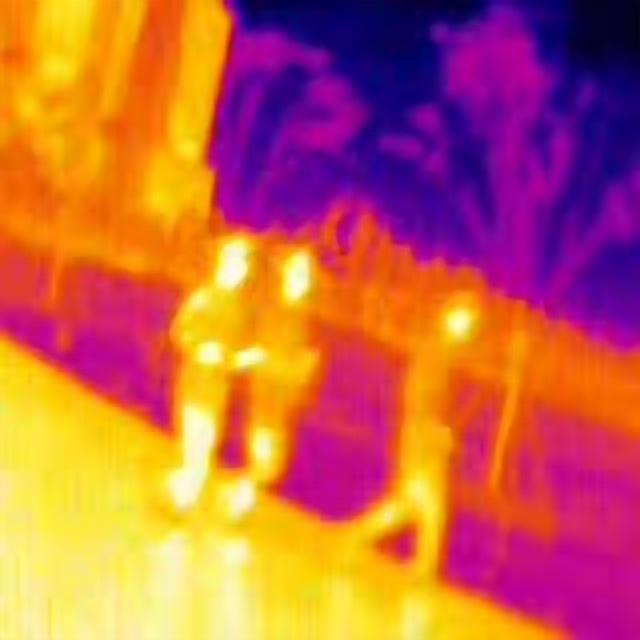
Detected objects:
label: person
label: person
label: person